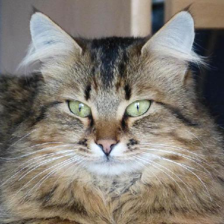
Label: animals